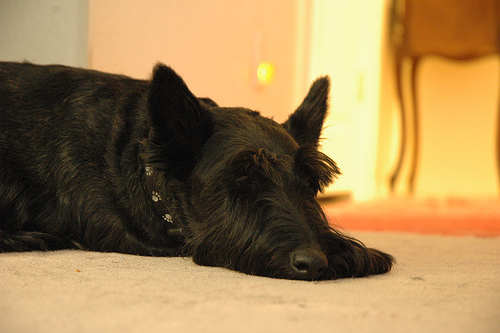
Breed: scottish terrier